Majed Abdullah

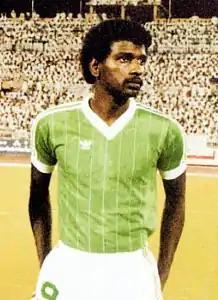
Majed with Saudi Arabia in 1984

Majed Ahmed Abdullah (born 11 January 1959) is a Saudi Arabian former professional footballer who played as a striker for Al-Nassr and the Saudi Arabia national team. He is the all-time leading goal scorer for Saudi Arabia with 72 goals in 117 games. At the club level, he is the record goal scorer for Al-Nassr and the all-time top scorer of the Saudi Pro League. He was often referred to by his nickname "The Arabian Pelé".